Oil pastel

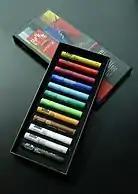
A set of oil pastels

An oil pastel is a painting medium that consists of powdered pigment mixed with a binder mixture of non-drying oil and wax. Oil pastel is a type of pastel. They differ from other pastels which are made with a gum or methyl cellulose binder, and from wax crayons which are made without oil. The surface of an oil pastel painting is less powdery than one made from other pastels, but more difficult to protect with a fixative. The colors of oil pastels are highly saturated and bright. They can be blended easily but they can break easily too.